Māori traditional textiles

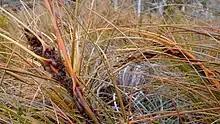
Pīngao - treasured for weaving

Tāniko (or taaniko) refers to any ornamental border typically found on mats and clothes. Tāniko patterns are very geometric in form because they can be reduced down to small coloured squares repeated on a lattice framework. These base square forms, articulated in the hands of a weaver, constitute the larger diamond and triangle shapes that are visible in all traditional weaving crafts.